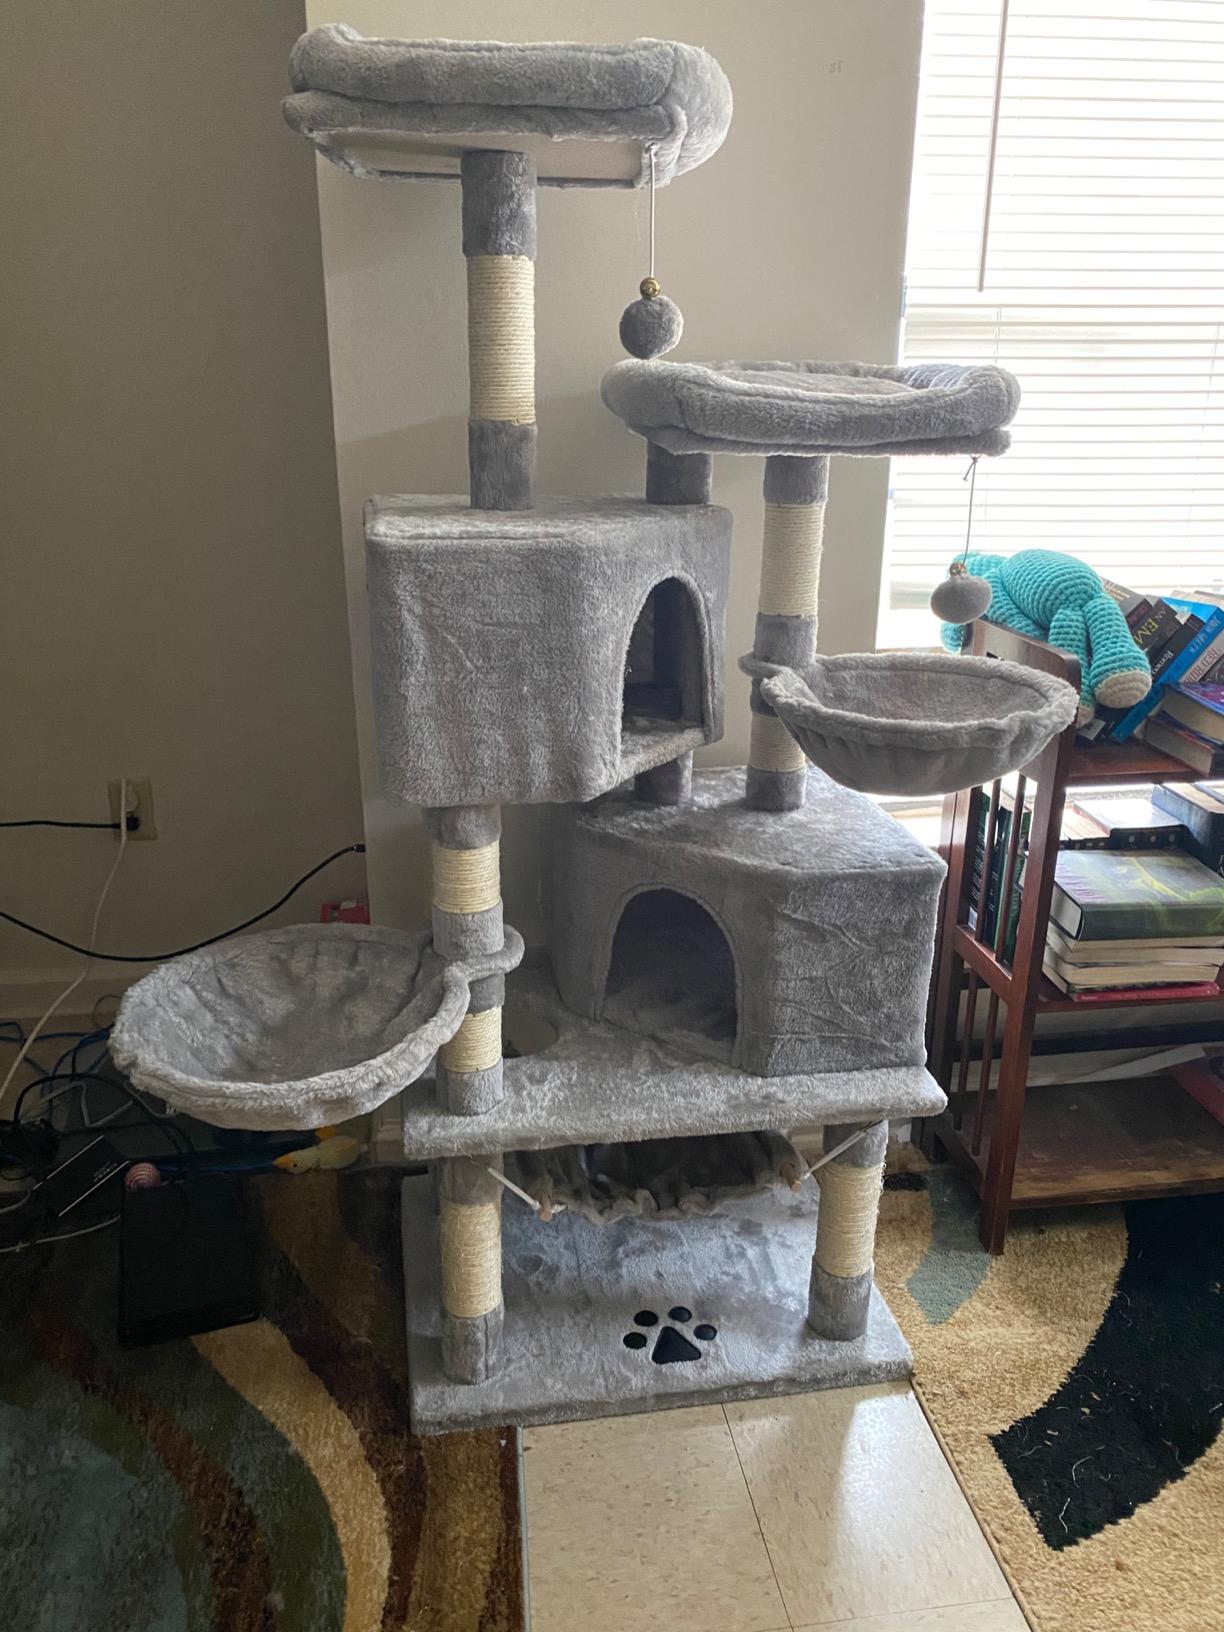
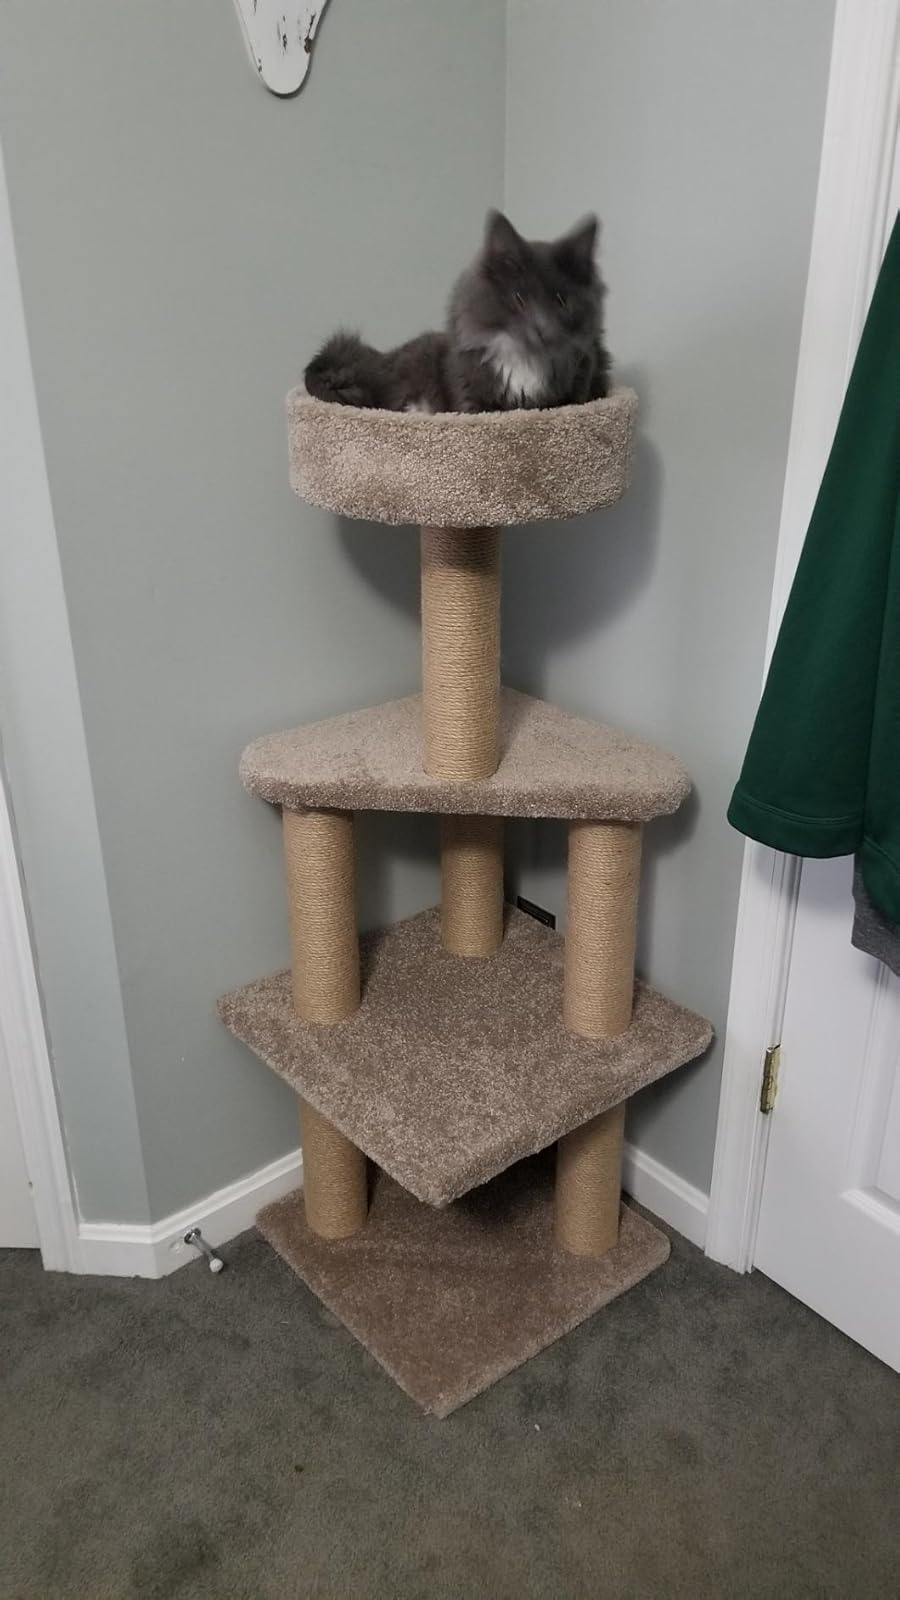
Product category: items_cat tree
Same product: no